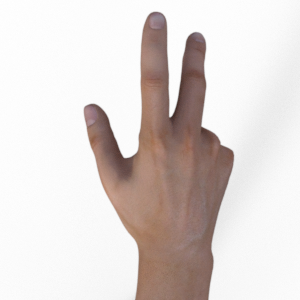
Label: scissors